TAFLIR

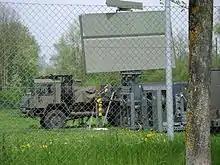
A TAFLIR ready for use on a Saurer 10DM truck, near Duebendorf AFB

TAFLIR is a version of the AN/TPS-70 radar produced by Westinghouse (now Northrop Grumman), modified for Swiss requirements. It replaced the Target Allocation Radar TPS-1E. These AN/MPQ-64 radars are a variant of the Northrop Grumman AN/TPS-75 and can be deployed in areas of difficult terrain to improve the Recognized Air Picture. Peacetime TAFLIR deployment locations are at Dübendorf and Payerne. In times of crisis or war they can be deployed anywhere.